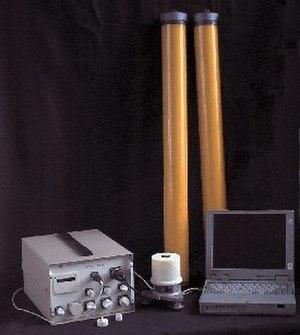
La magnétotellurique, écrite aussi magnéto-tellurique et plus rarement mentionnée sous le terme de magnétotellurisme, est une technique d'exploration géophysique basée sur les variations de résistivité du sous-sol, utilisant le champ magnétique induit par les courants telluriques.